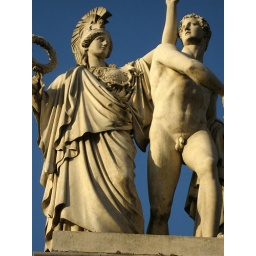
bridge over spree river